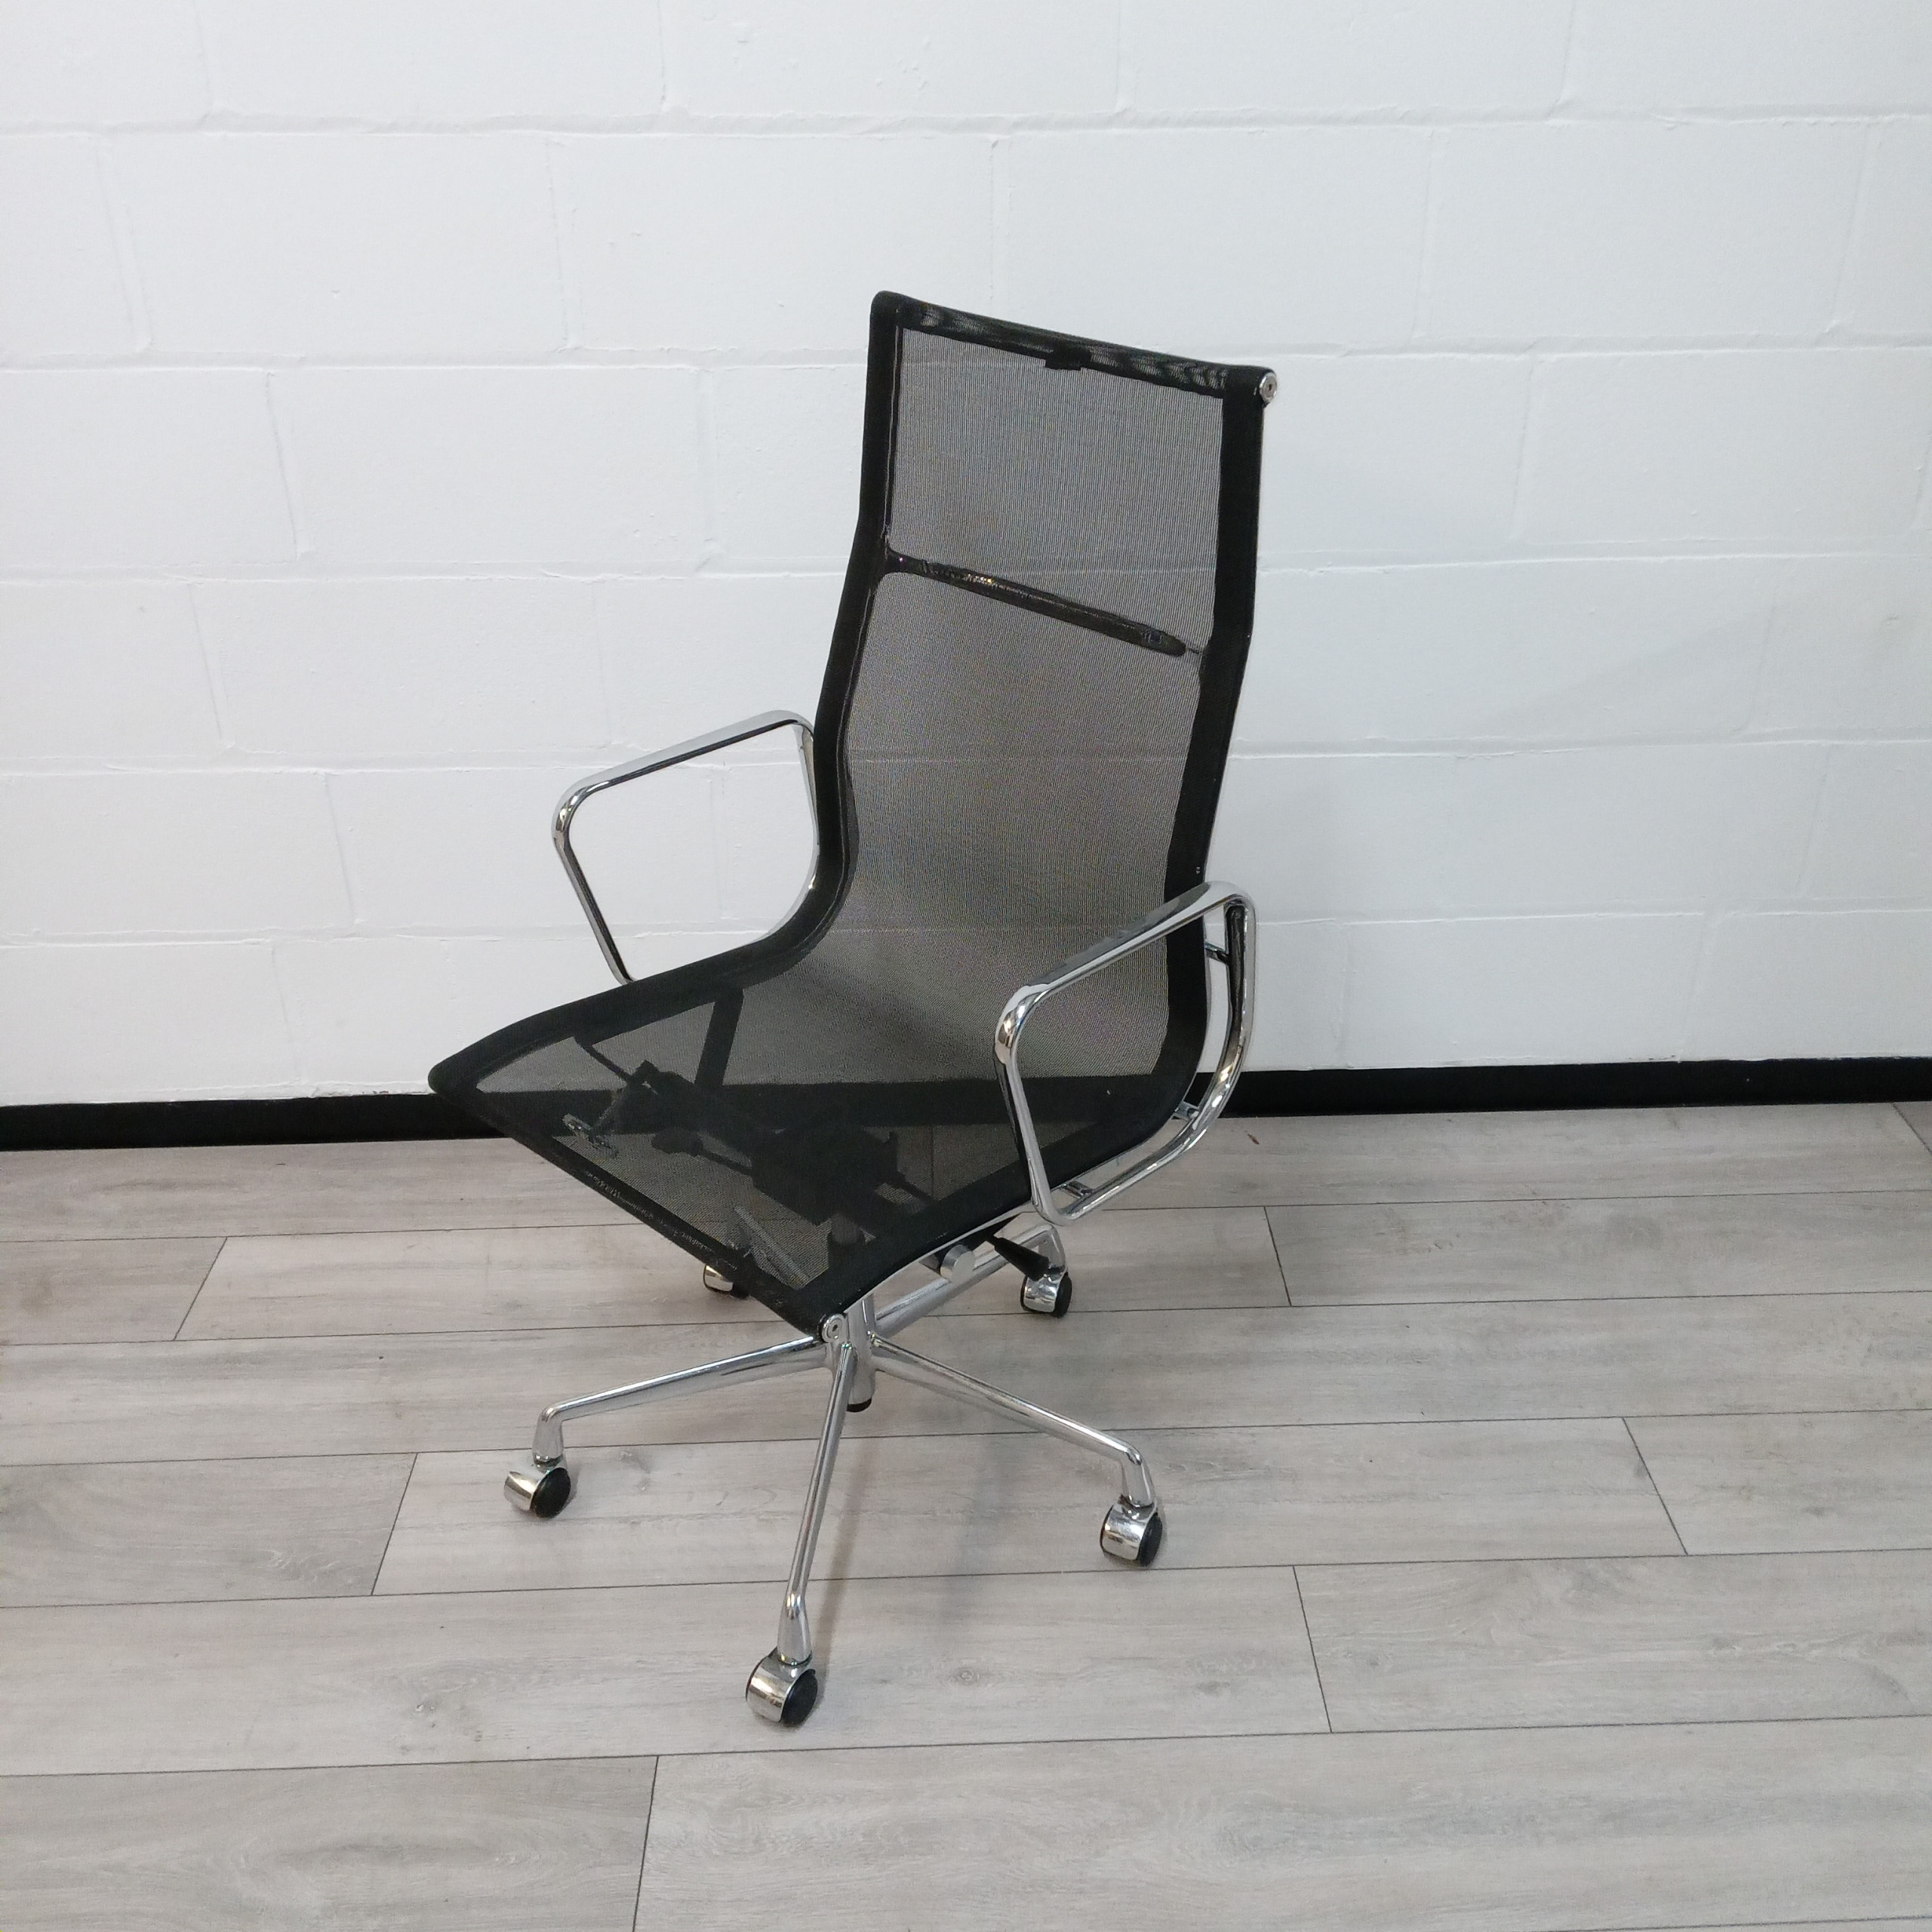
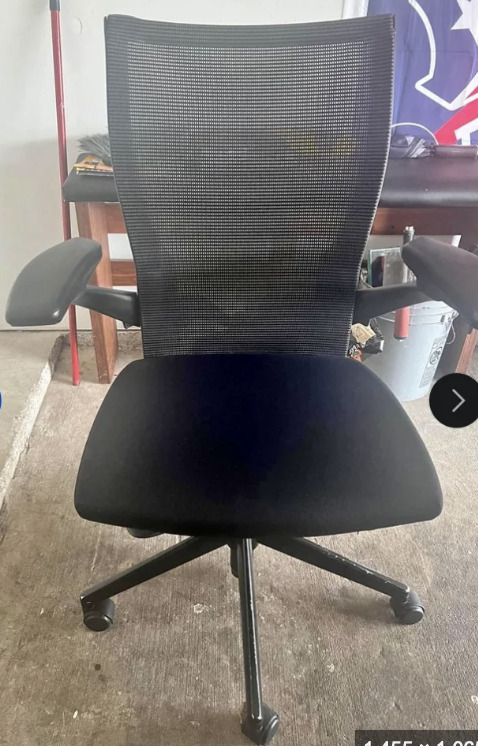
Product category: items_chair
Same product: no